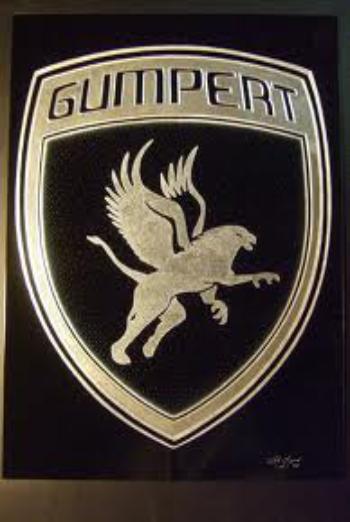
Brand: gumpert
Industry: Transportation